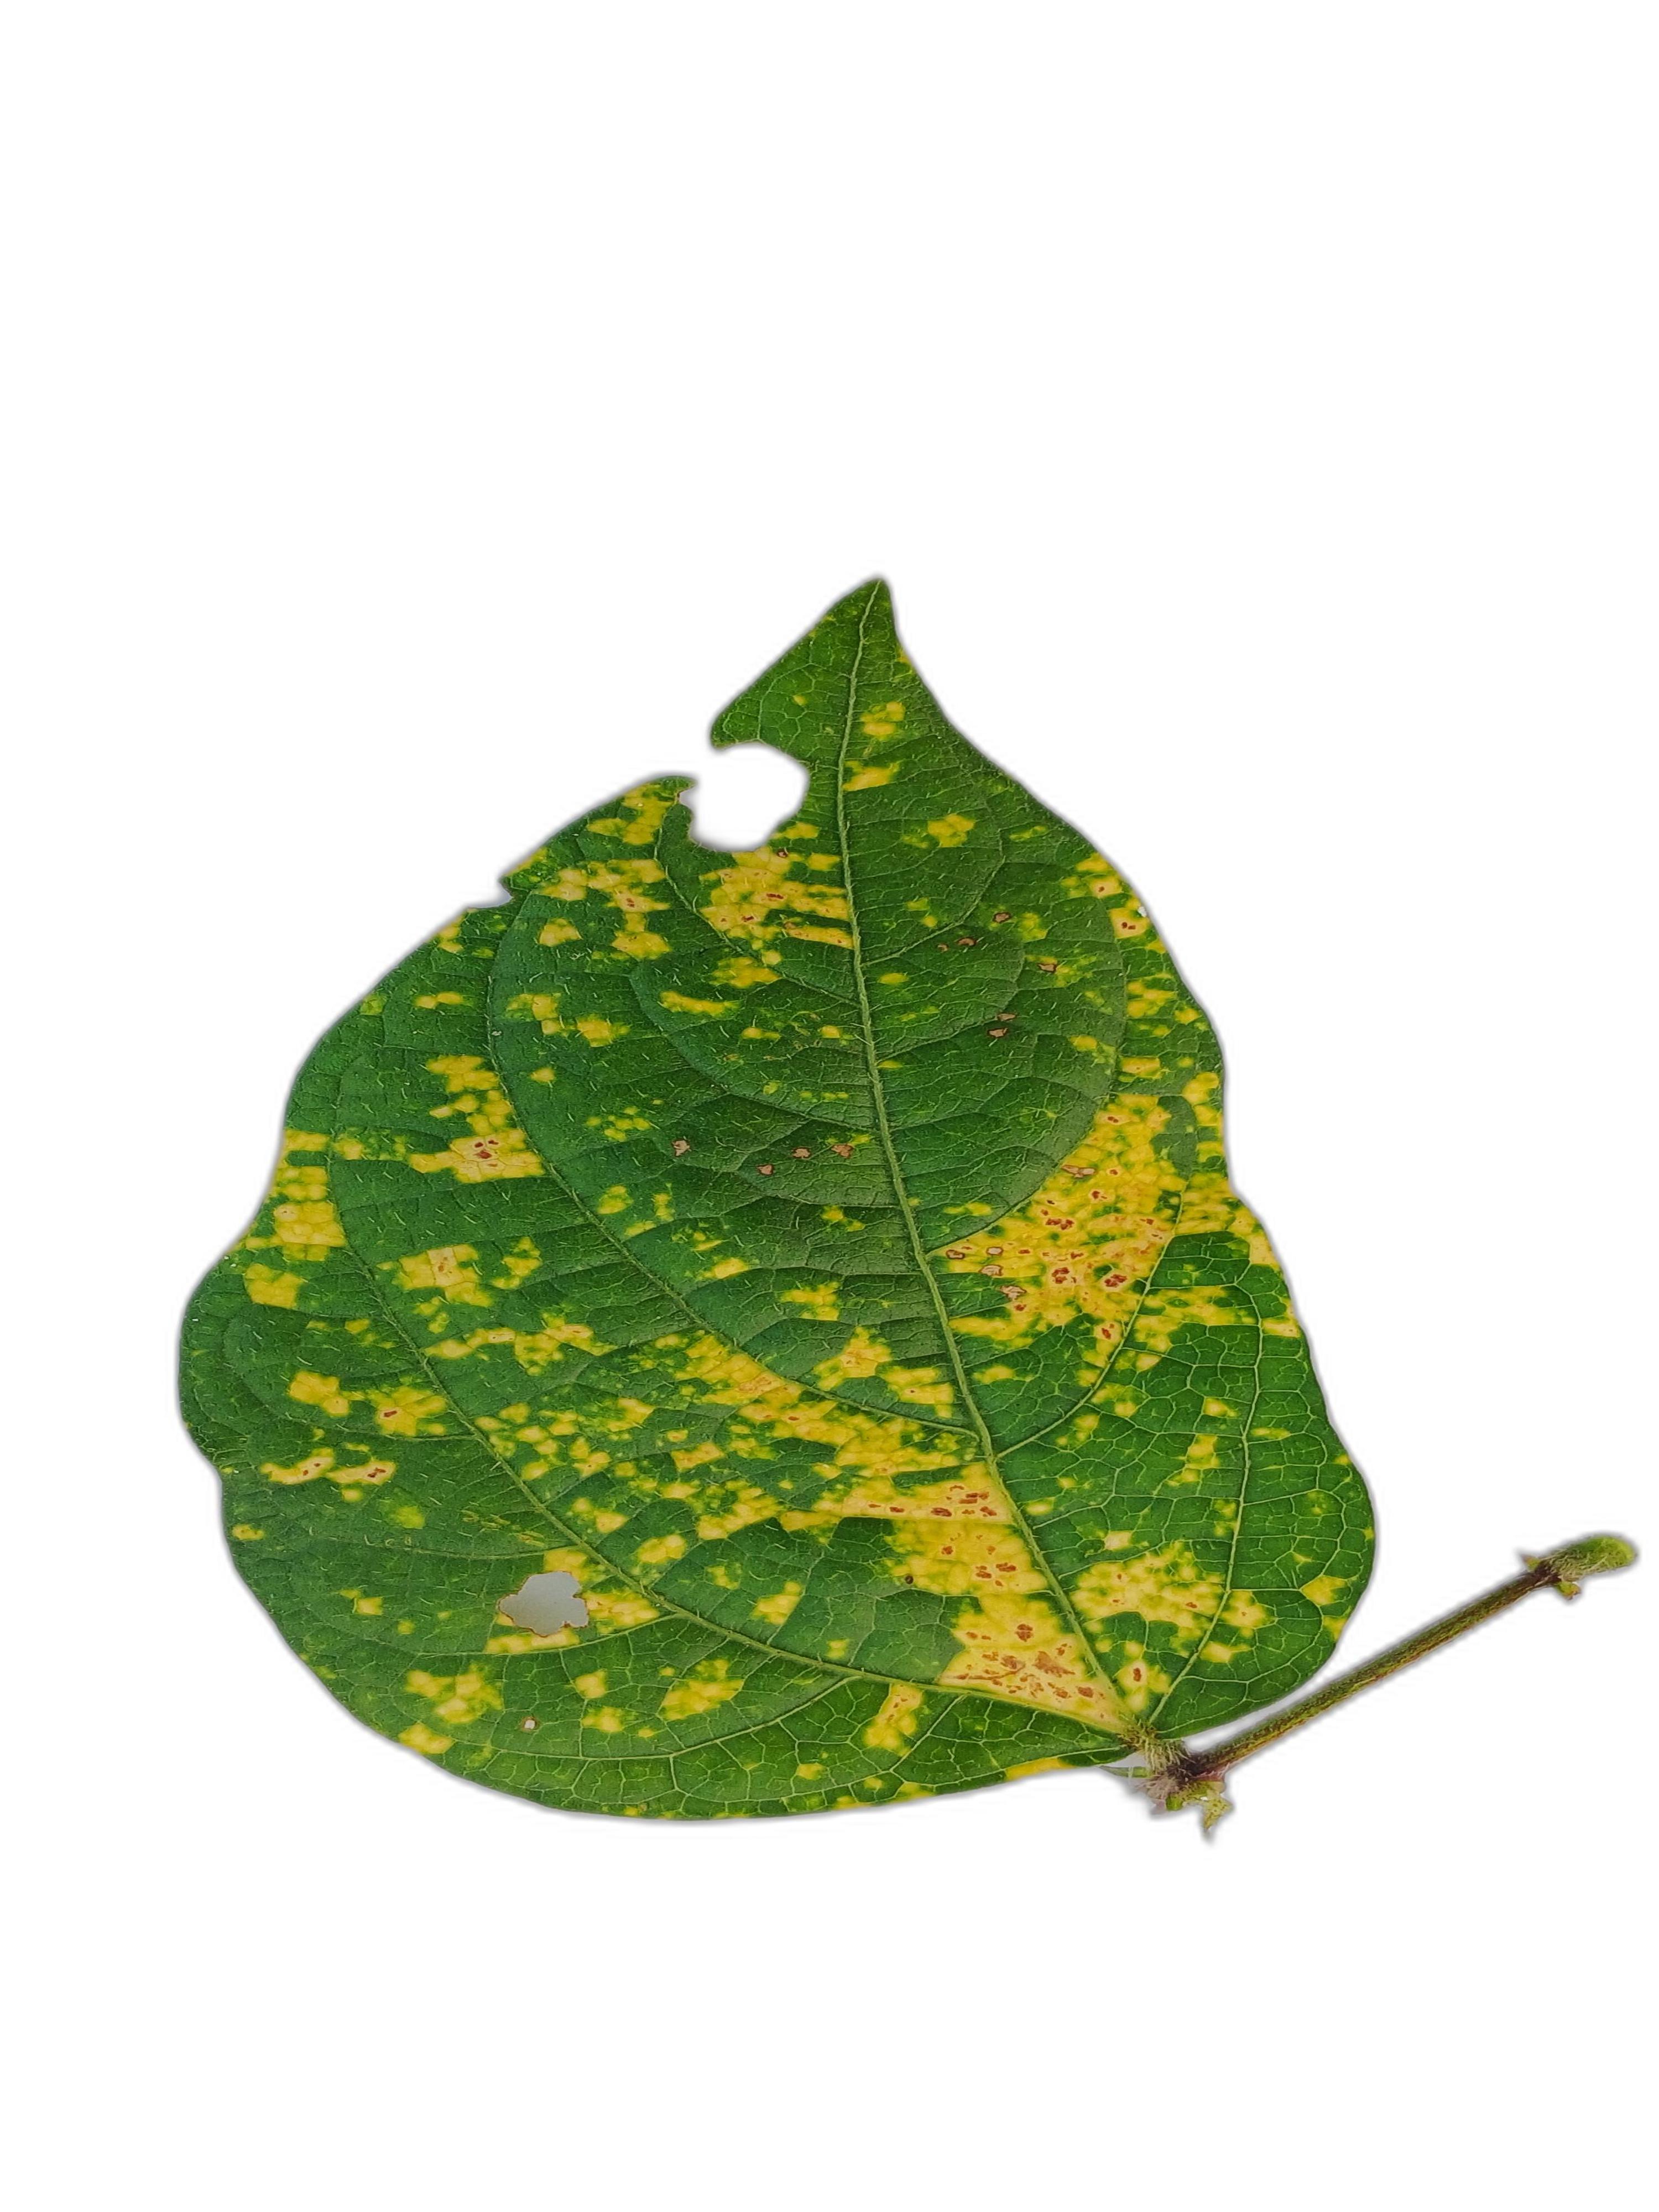
Label: Yellow Mosaic